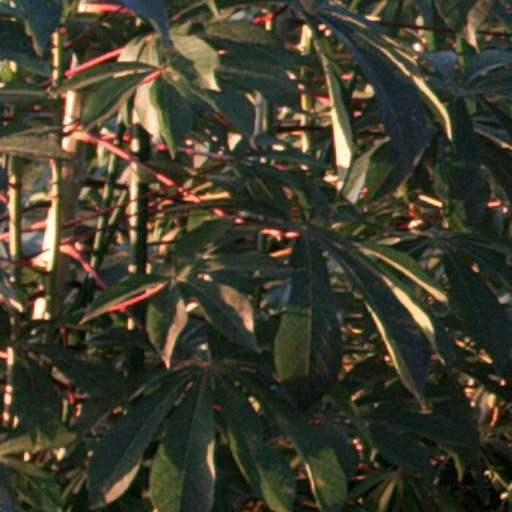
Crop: cassava